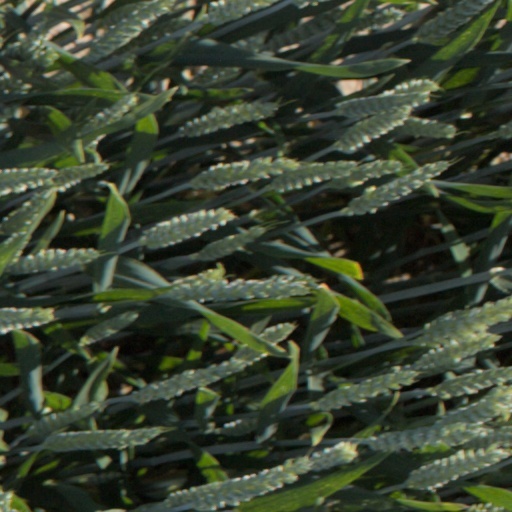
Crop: wheat